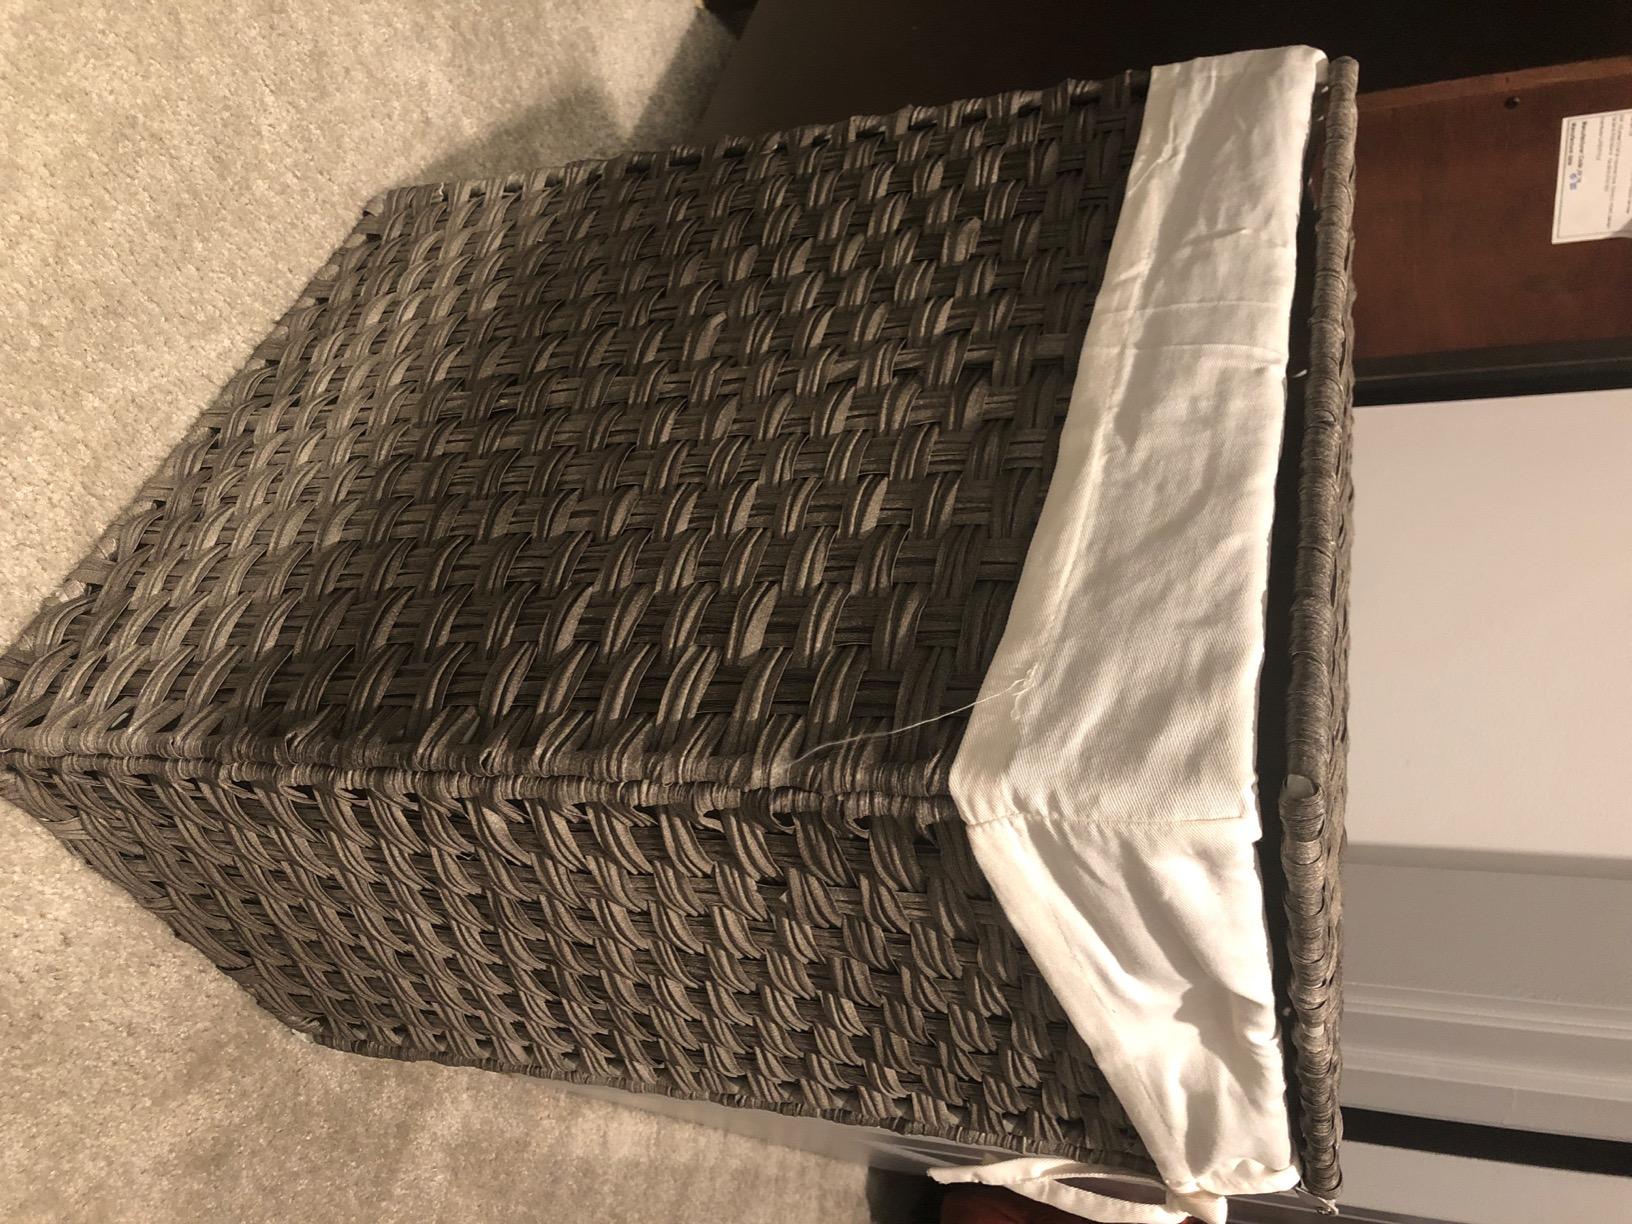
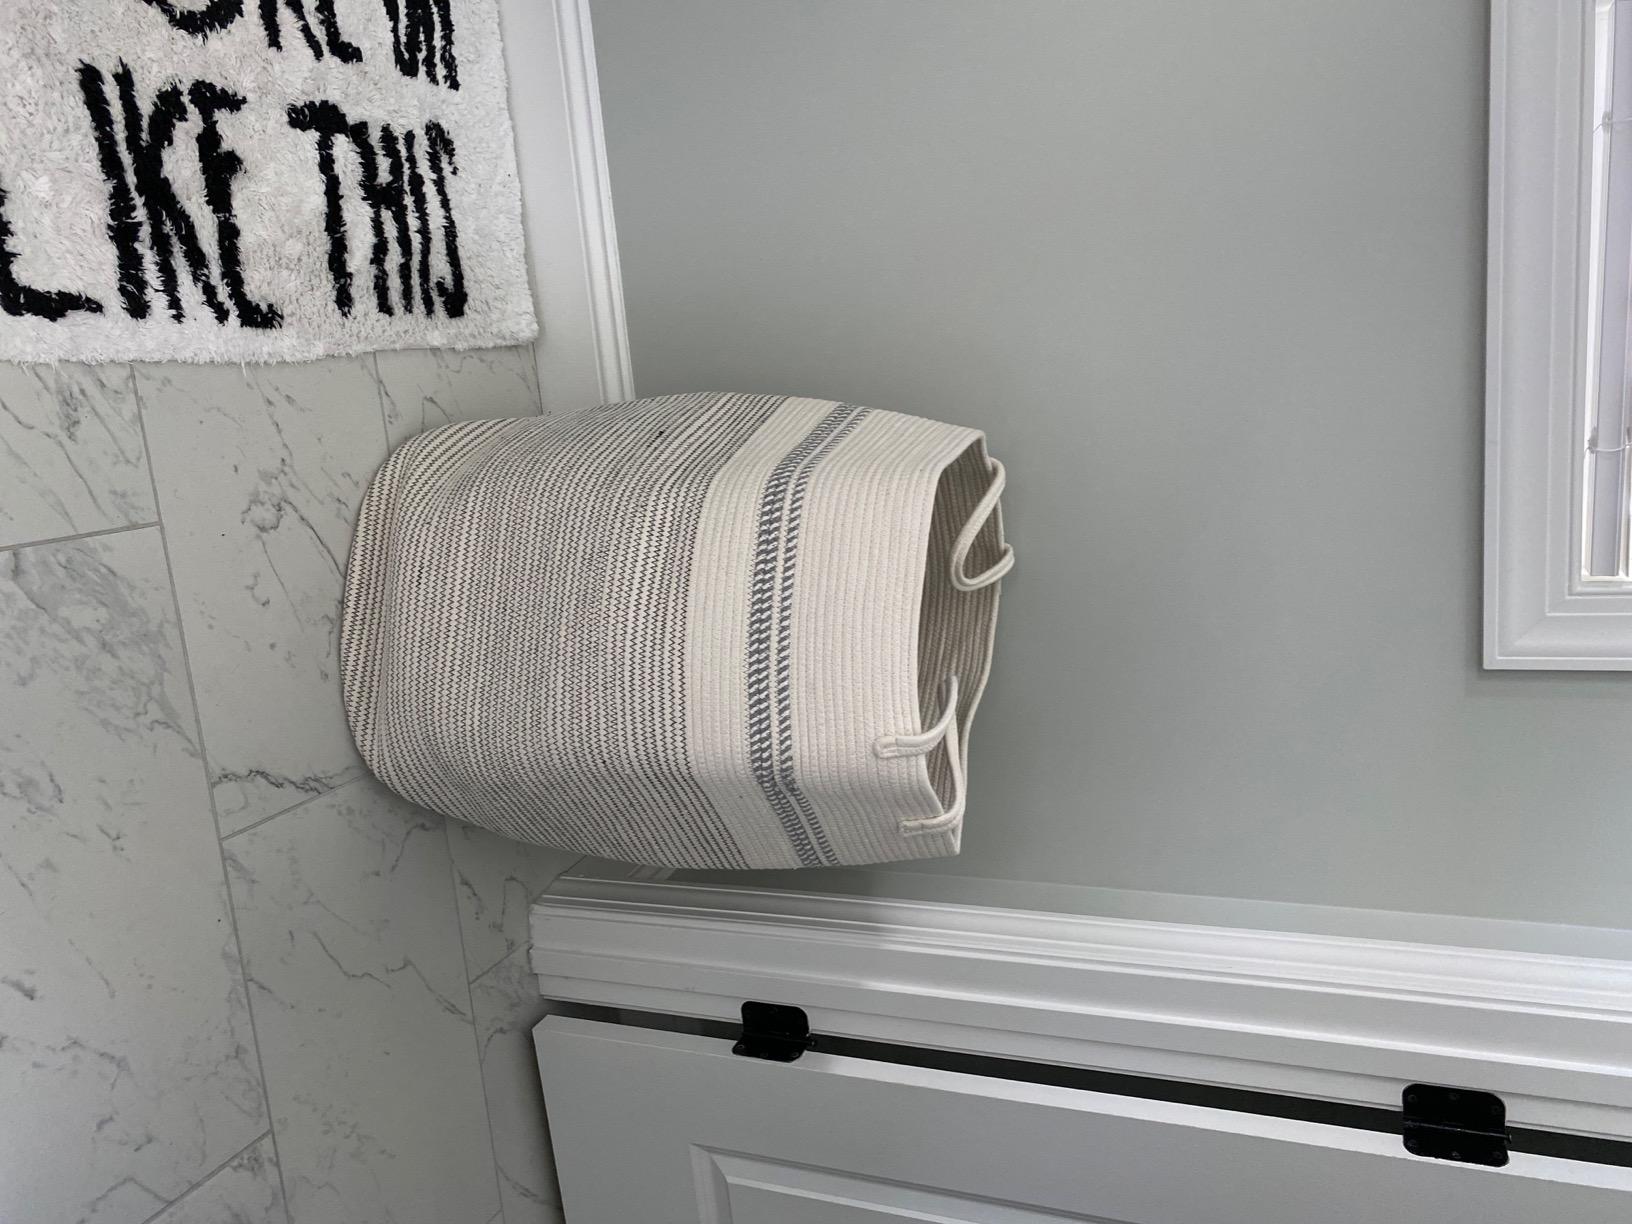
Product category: items_hamper
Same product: no